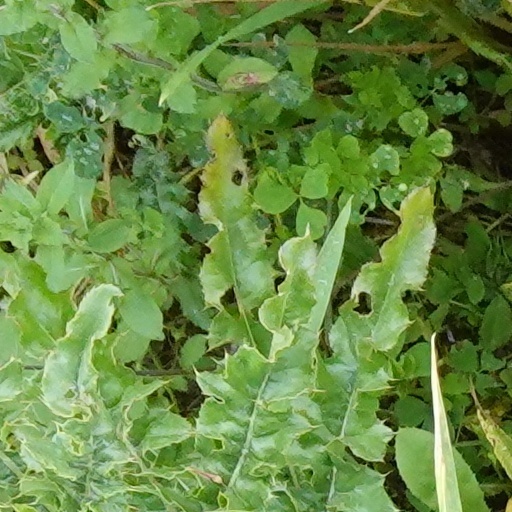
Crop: wheat